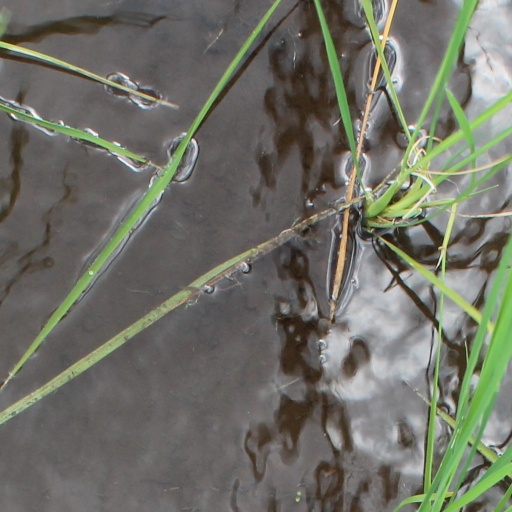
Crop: rice